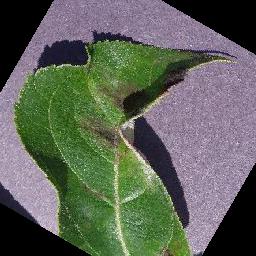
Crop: apple
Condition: scab